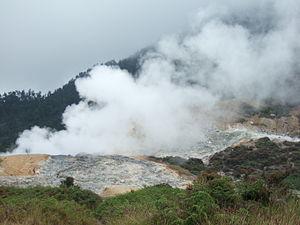
Le plateau de Dieng, en indonésien Dataran Tinggi Dieng, est un plateau d'Indonésie constitué d'une caldeira dans le centre de Java. Intensément peuplé et cultivé, le plateau constitue un site archéologique avec la présence de huit temples hindouistes en ruine. Le volcan est encore actif, sa dernière éruption remontant au 27 septembre 2009.